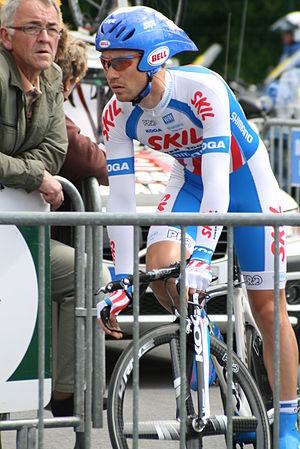
Mitchell Docker, durant les Quatre jours de Dunkerque 2009, à Douai
Mitchell Docker, né le 2 octobre 1986 à Melbourne, est un coureur cycliste australien, membre de l'équipe EF Pro Cycling.